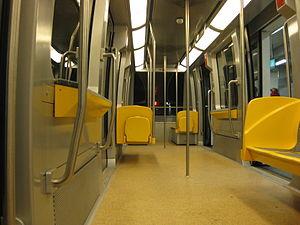
Rame 208 NG du métro de Rennes
Le métro de Rennes est un système de transport collectif en site propre automatique desservant la ville de Rennes, dans le département français d'Ille-et-Vilaine, en région Bretagne. Utilisant la technologie du véhicule automatique léger, il est inauguré le 15 mars 2002, faisant de Rennes entre 2002 et 2008 la plus petite ville au monde à avoir un réseau de métro.
Le VAL 208 est un modèle du métro VAL conçu par Siemens Transportation Systems. Les véhicules sont fabriqués en Autriche, à Vienne dans l'usine SGP de Siemens.